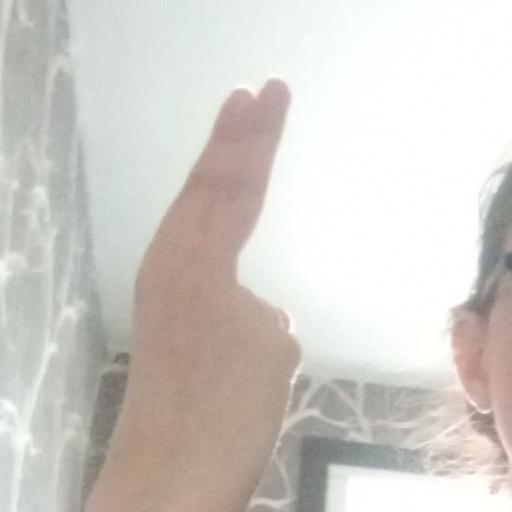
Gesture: two_up_inverted